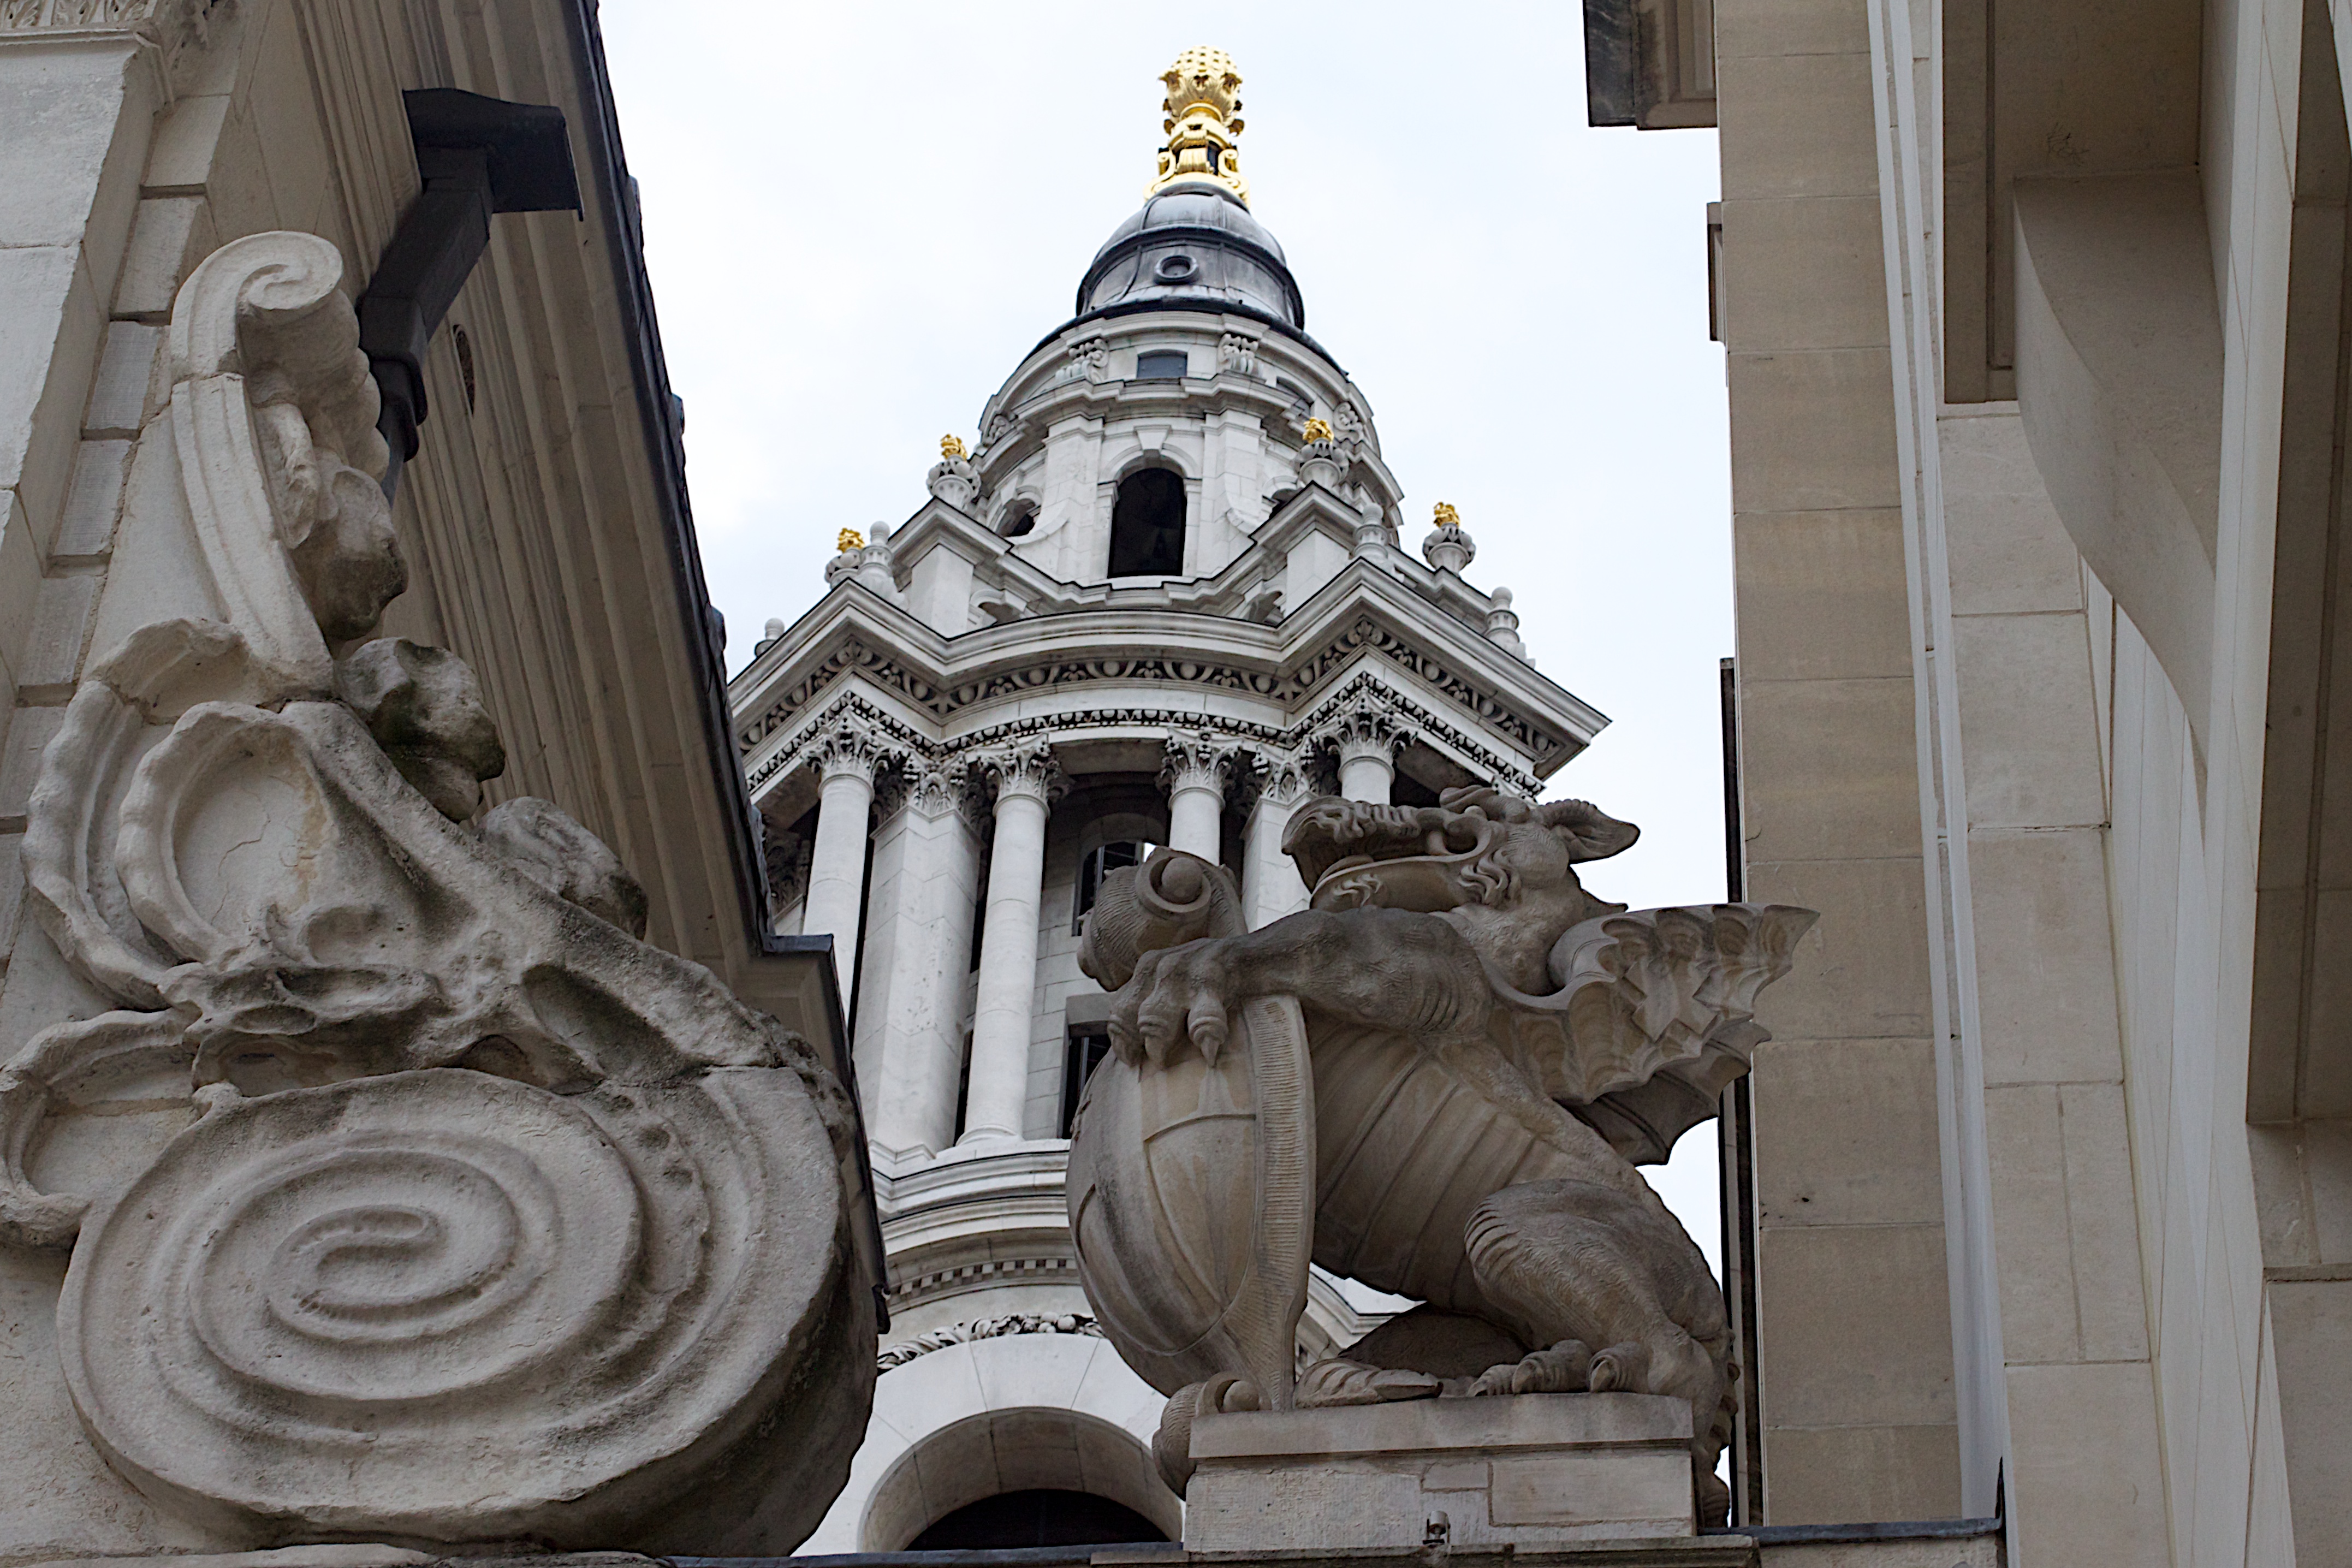
architecture, structure, monument, statue, column, landmark, facade, church, cathedral, place of worship, sculpture, art, temple, carving, ancient history